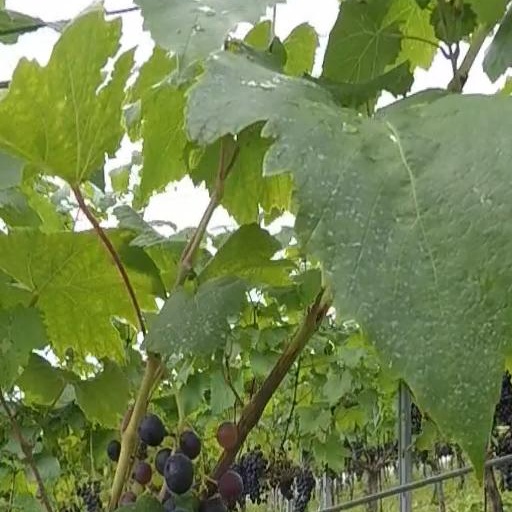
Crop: grape